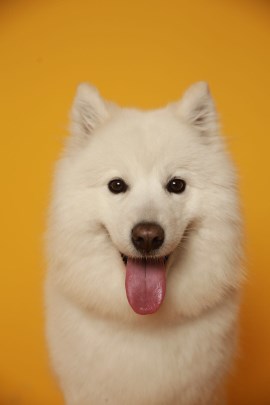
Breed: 2192-n000088-Samoyed